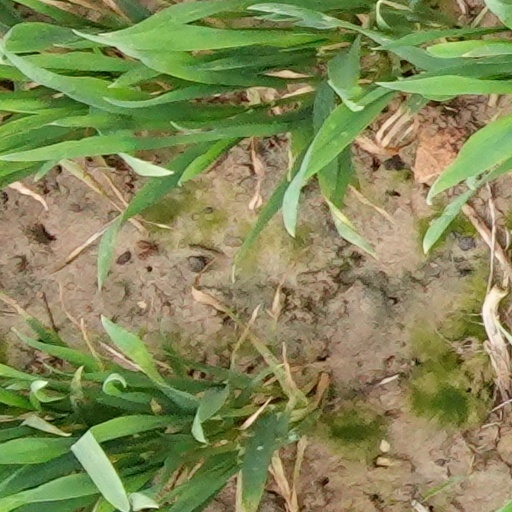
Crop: wheat